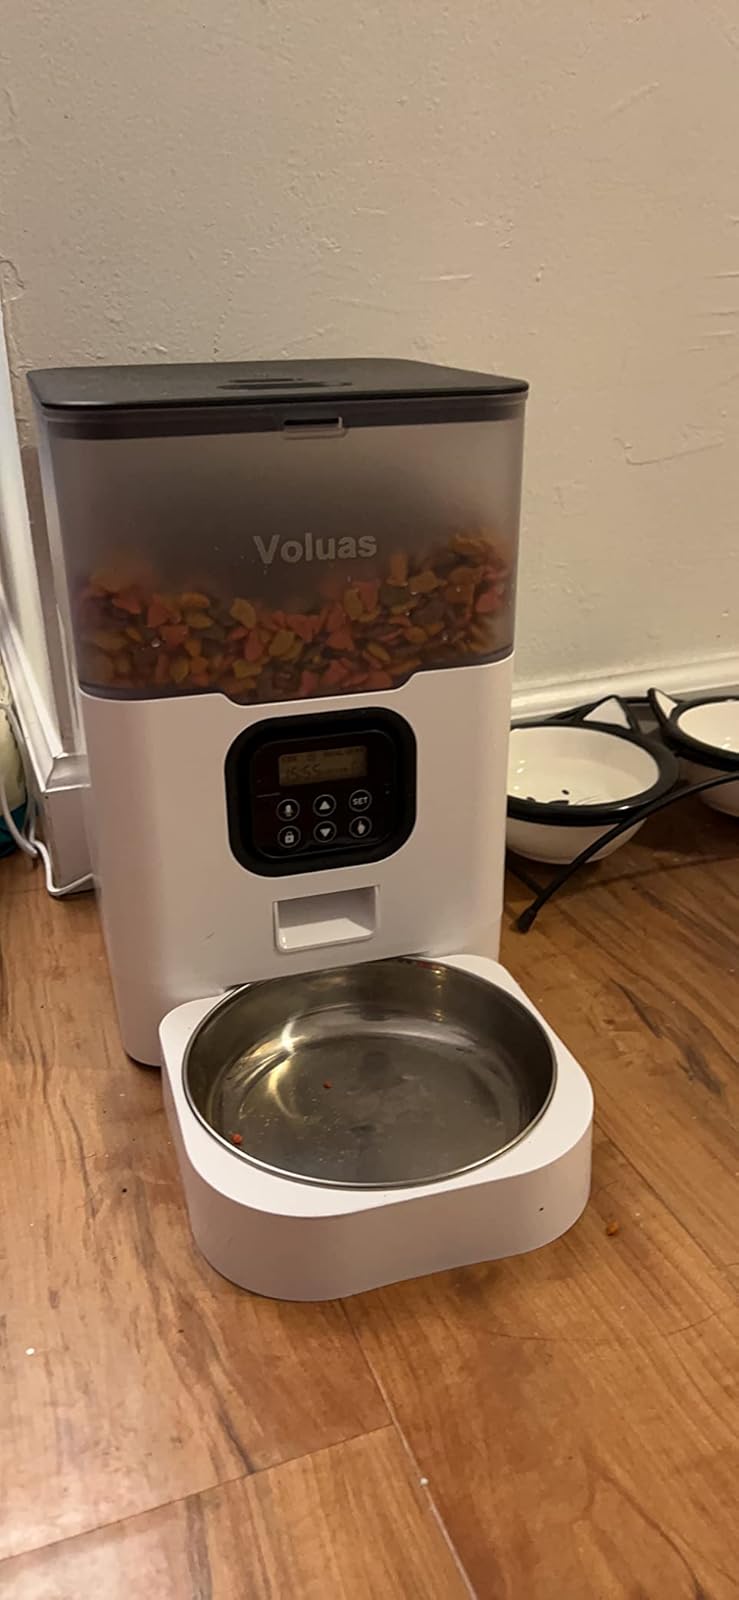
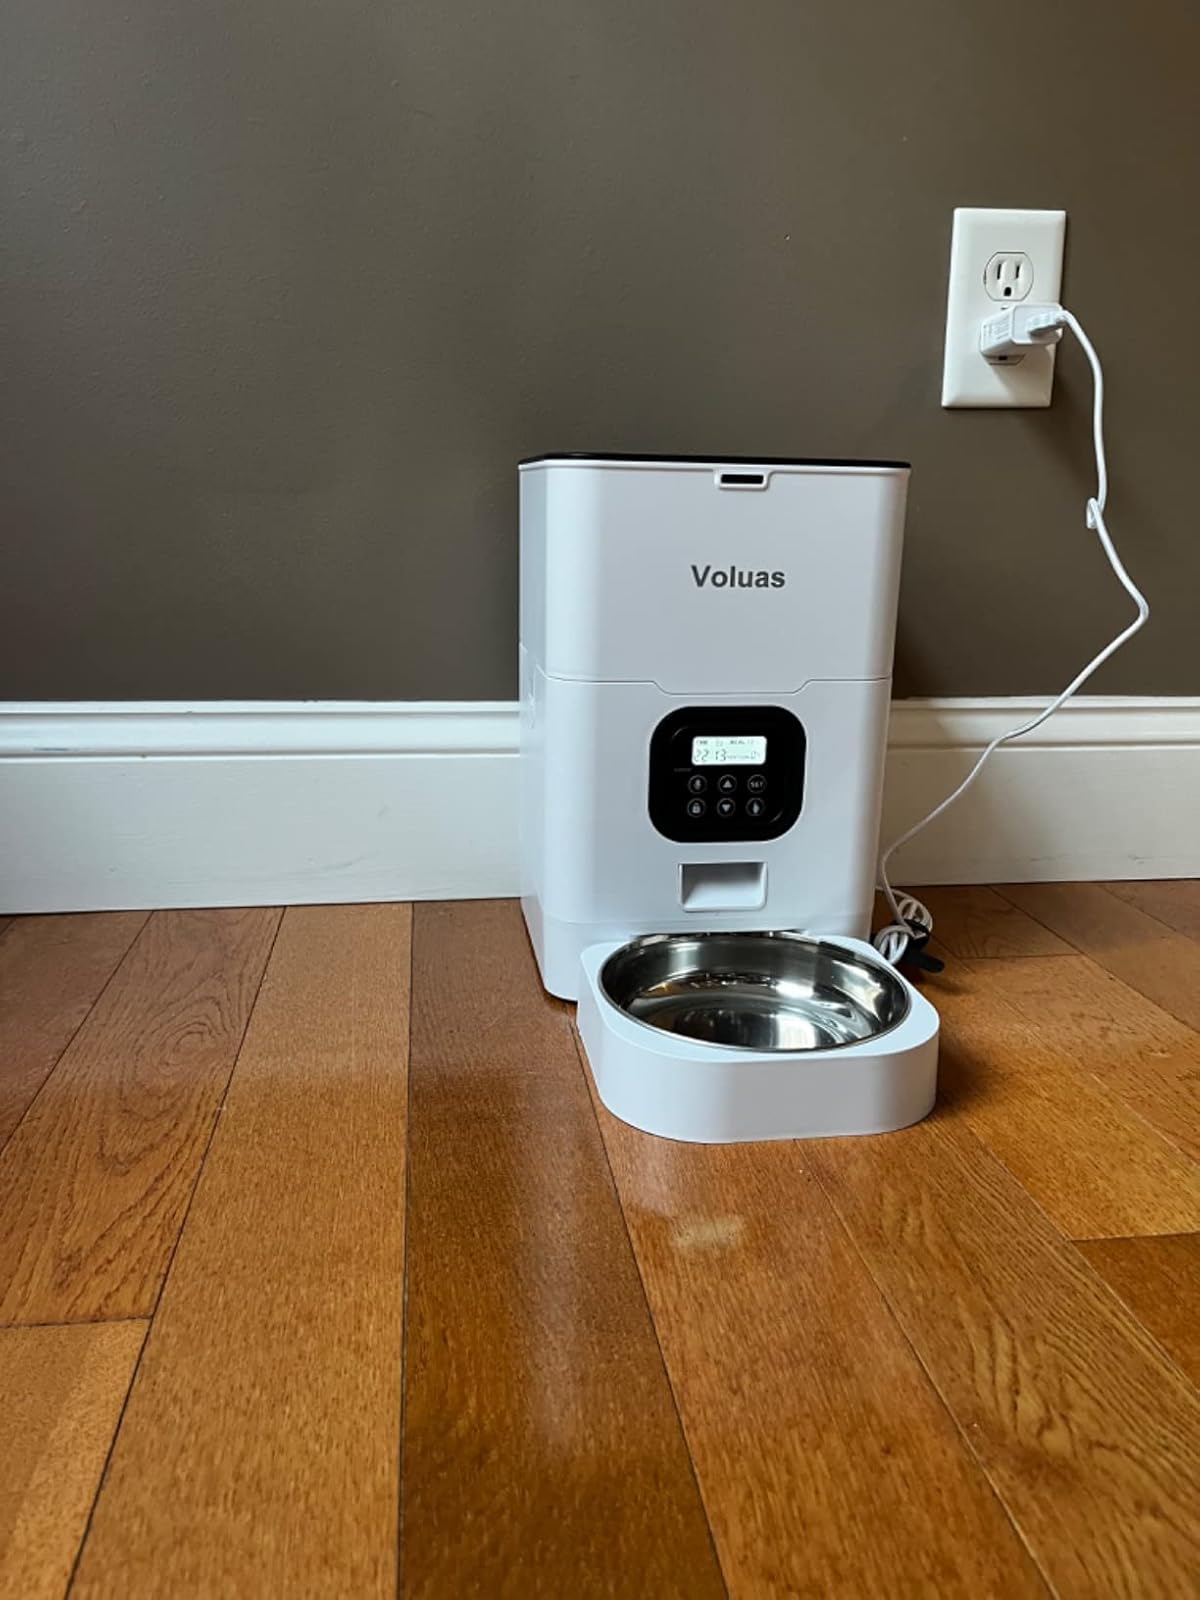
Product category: items_feeder
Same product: no